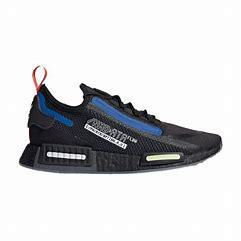
Brand: Adidas
Model: NMD_R1 Spectoo